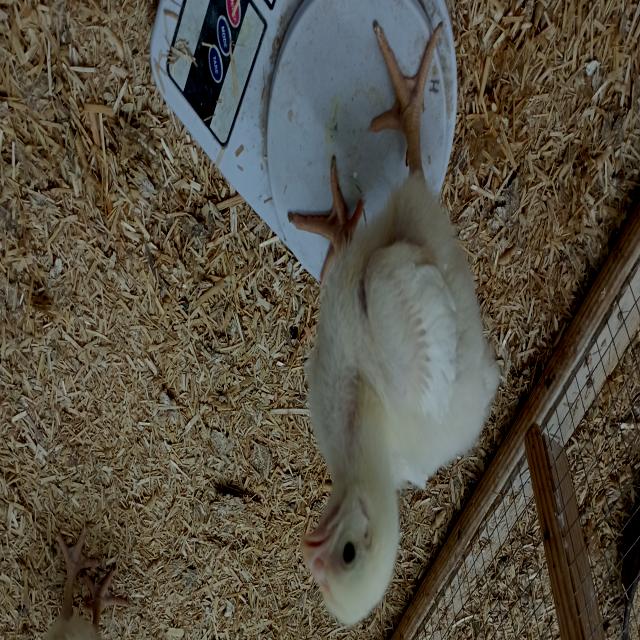
Weight: 346 g